Yerevan

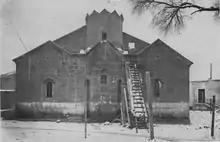
The 7th-century church of the Holy Mother of God, demolished in 1936

In the mid-7th century BC, the city of Teishebaini was built by Rusa II of Urartu, around west of Erebuni Fortress. It was fortified on a hill -currently known as Karmir Blur within Shengavit District of Yerevan- to protect the eastern borders of Urartu from the barbaric Cimmerians and Scythians. During excavations, the remains of a governors palace that contained a hundred and twenty rooms spreading across more than was found, along with a citadel dedicated to the Urartian god Teisheba. The construction of the city of Teishebaini, as well as the palace and the citadel was completed by the end of the 7th century BC, during the reign of Rusa III. However, Teishebaini was destroyed by an alliance of Medes and the Scythians in 585 BC.